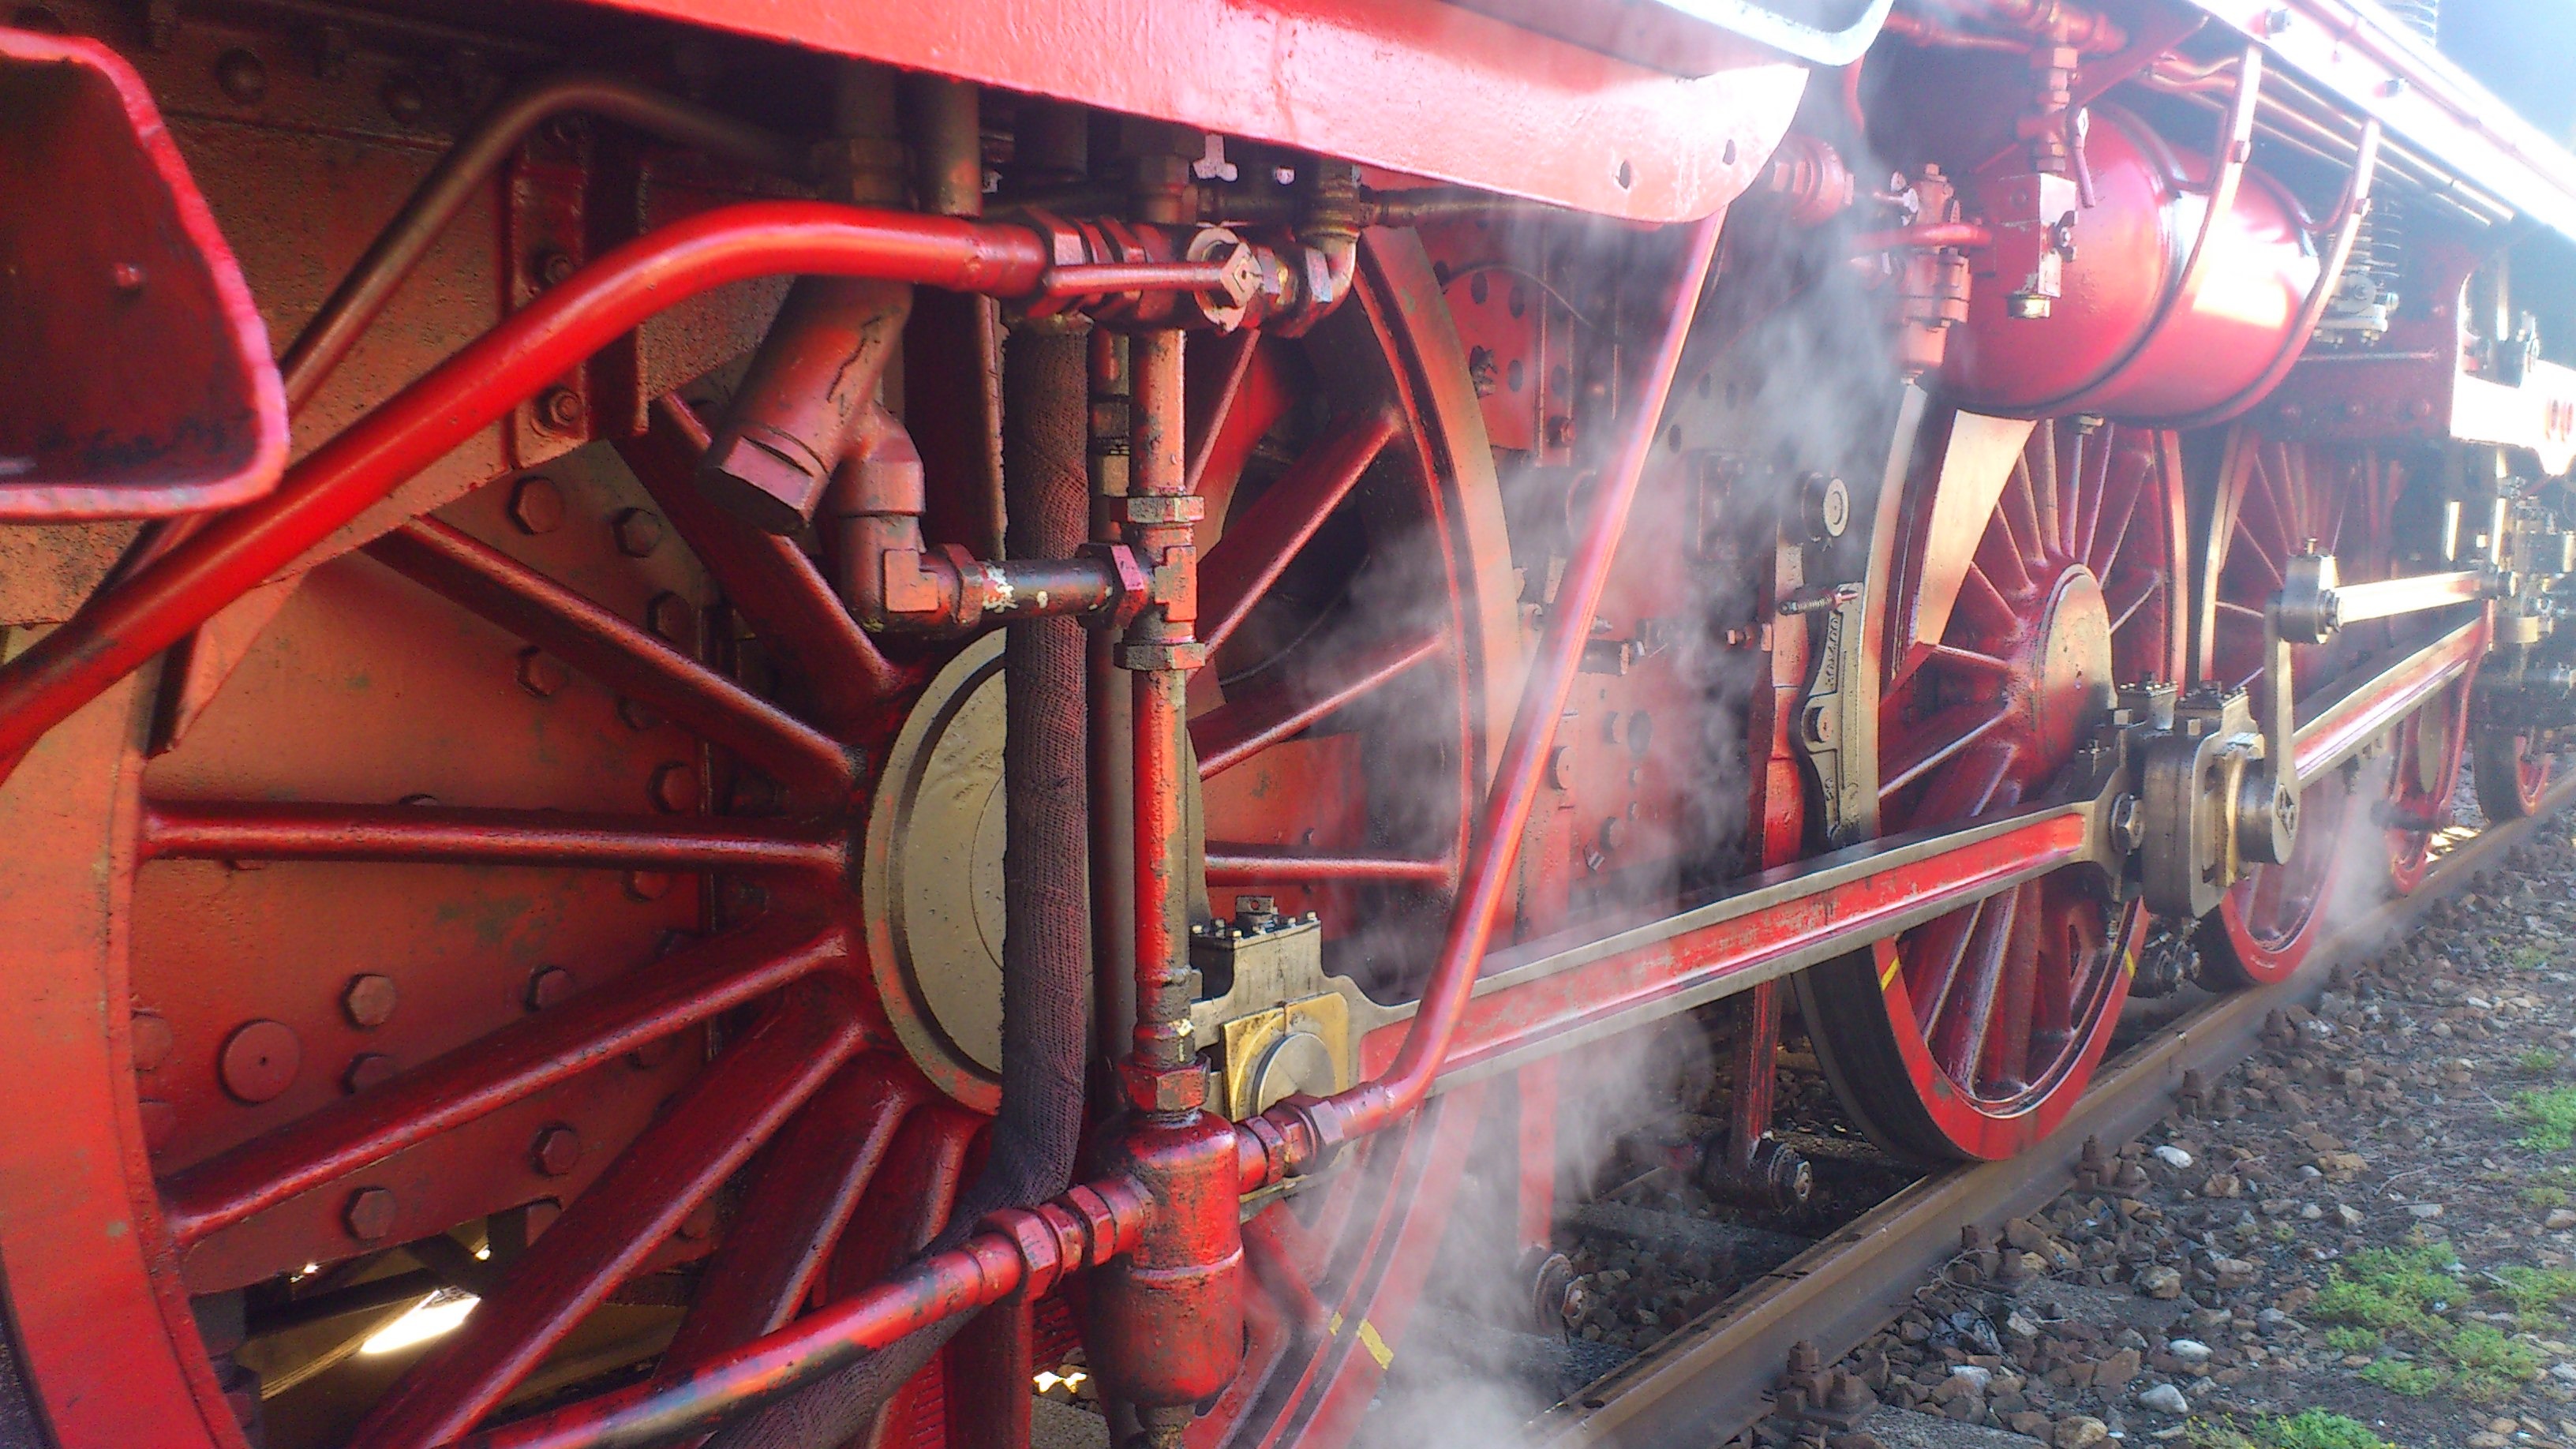
technology, railway, traffic, wheel, train, transport, vehicle, locomotive, engine, steam engine, vehicles, steam locomotive, aircraft engine, automotive engine part